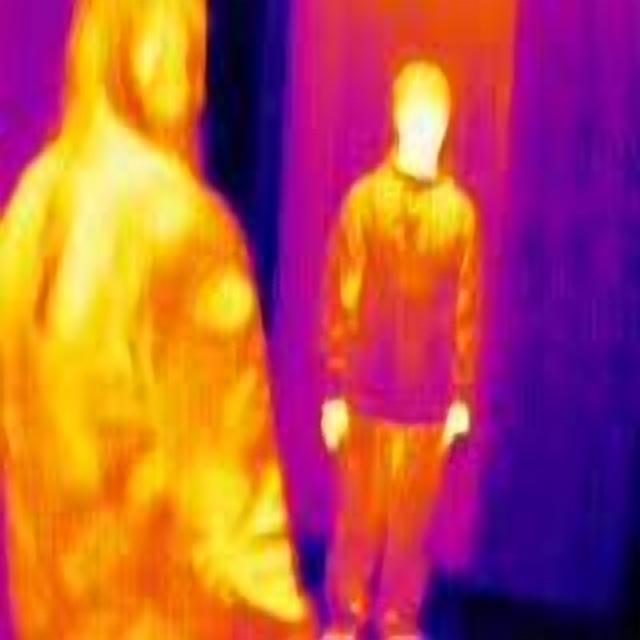
Detected objects:
label: person
label: person